Howard Atwood Kelly

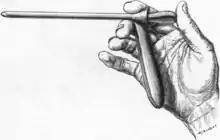
A reduced male cystoscope in holding positions.

Kelly developed better methods for examining the bladder, improving on methods he learned from Pawlik.